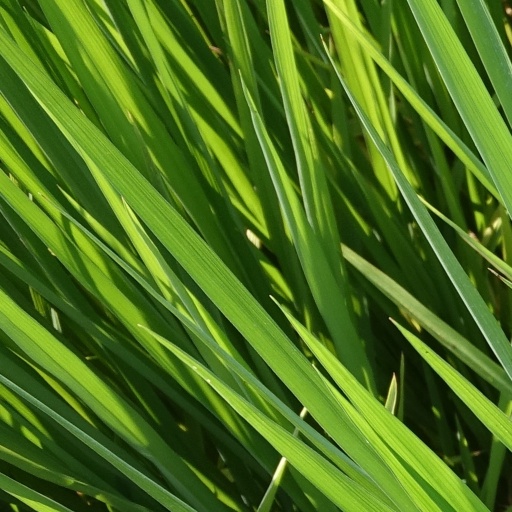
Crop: rice